ICE 1

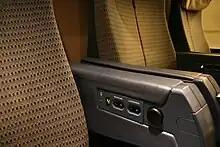
Controls for reclining the backrest (large black button) and the audio system at a seat inside an ICE 1 prior to the refurbishment

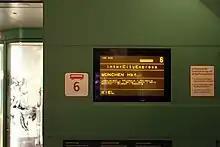
Information display next to a door

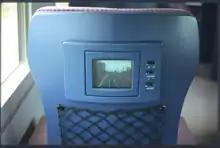
Video display on first class seat

Compared to the InterCity, the new train had several distinctive features. Besides the increased top speed ( instead of ), traveling comfort was improved significantly. The ICE 1's cars are 20 centimeters wider than the newest IC cars at the time, the number of seats per second class car was reduced from 88 to 66 while the car length remained the same.